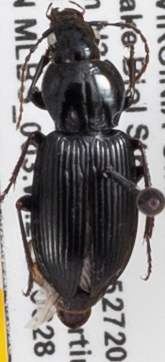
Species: Pterostichus mutus
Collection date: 2022-06-28
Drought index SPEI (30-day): -0.616
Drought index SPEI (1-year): -0.922
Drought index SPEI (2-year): -0.46